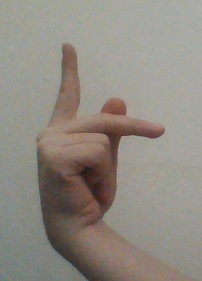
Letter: dha